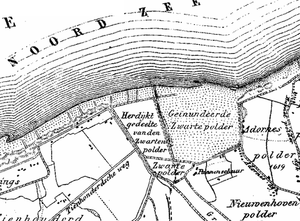
Le Polder noir inondé est une réserve naturelle de la côte de Flandre zélandaise située en mer du Nord près du village de Nieuwvliet, à environ 5 km à l'est du Zwin. Cette réserve appartient à la fondation Het Zeeuwse Landschap, qui s'occupe de sa gestion.